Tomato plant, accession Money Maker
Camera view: vertical (180 deg); turntable rotation: 300 degrees
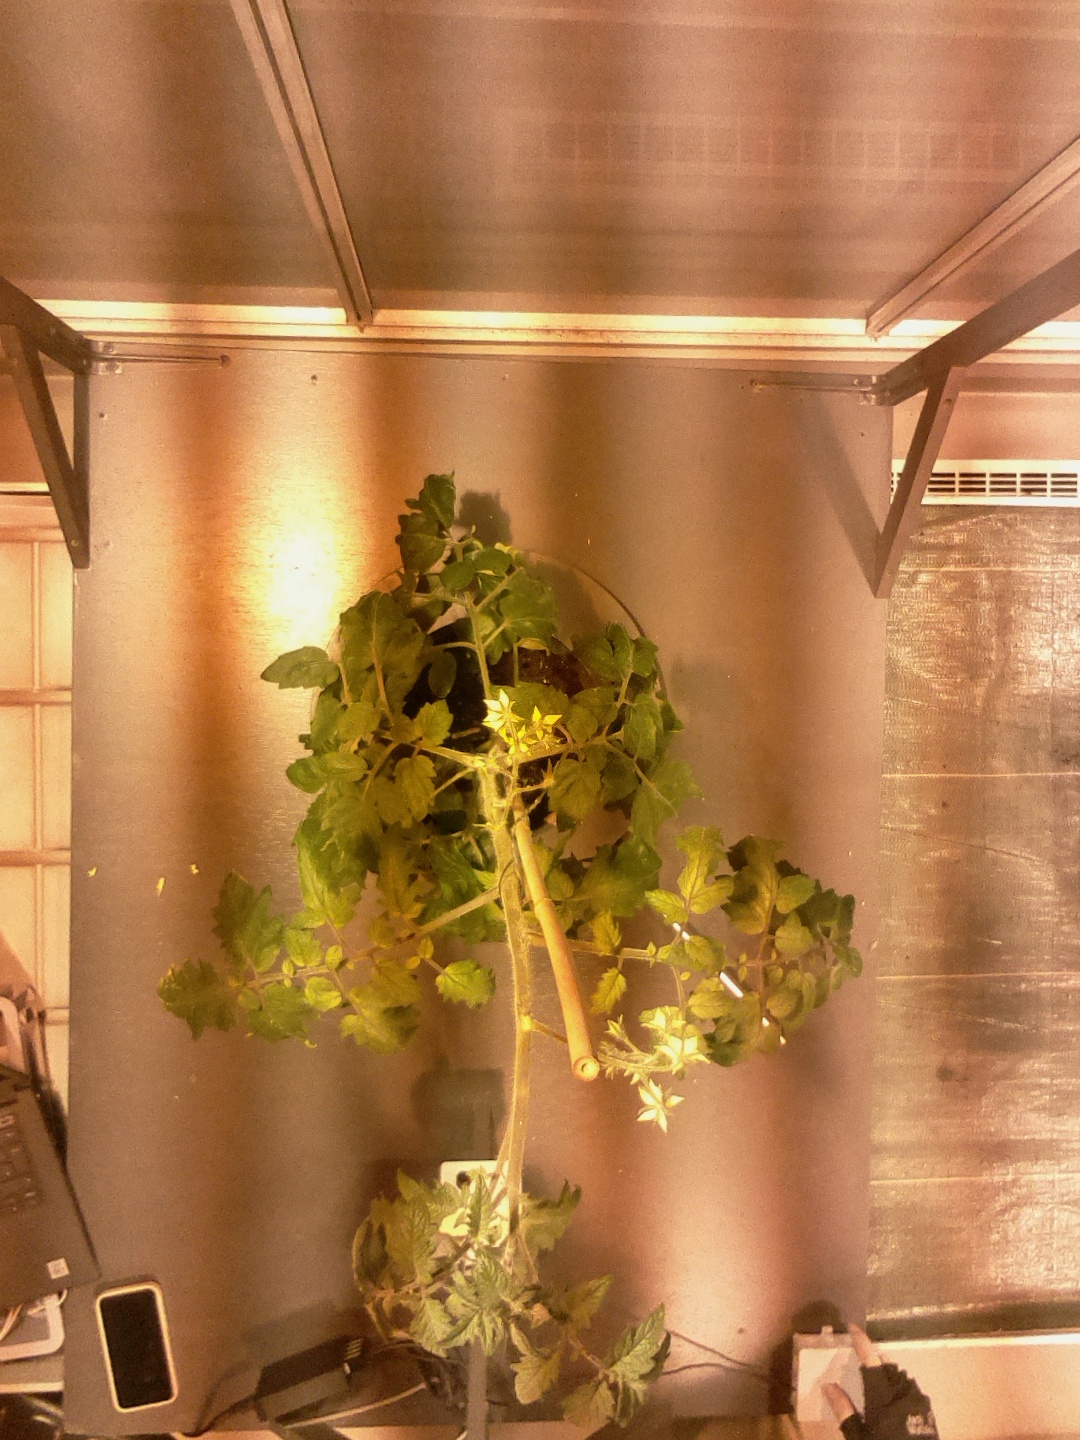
BBCH growth stage 68: Full flowering, 80%-90% of flowers open, more petals falling